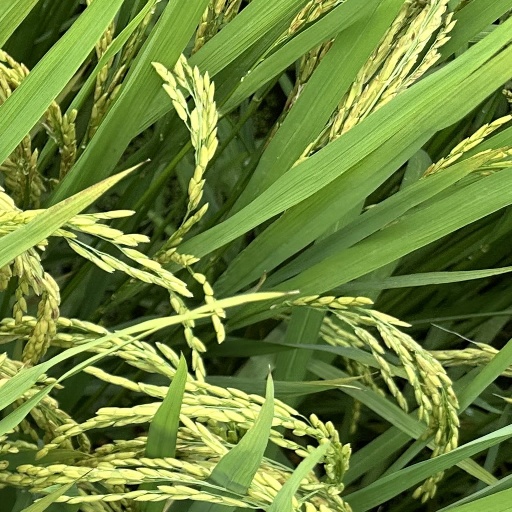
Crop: rice